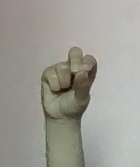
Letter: gaaf